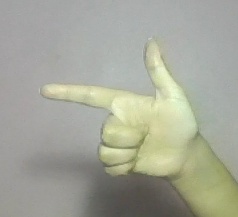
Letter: yaa